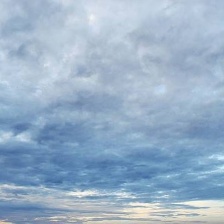
Cloud type: Altostratus